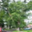
Label: maple_tree